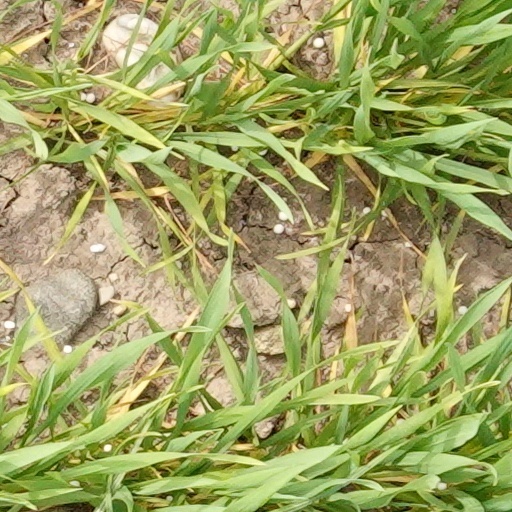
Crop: wheat